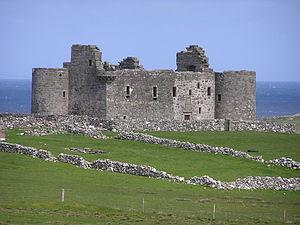
Le château de Muness est un château situé dans le sud-est de l'île de Unst, dans le nord des Shetland, en Écosse. Il a été construit à la même époque et par le même architecte, Andrew Crawford, que le château de Scalloway et le palais des comtes de Kirkwall.
Unst est une des îles du Nord de l'archipel des Shetland, au nord-est de l'Écosse. C'est l'île habitée la plus septentrionale des Îles Britanniques et la troisième plus grande île des Shetland après Mainland et Yell avec une superficie de 120,68 km².